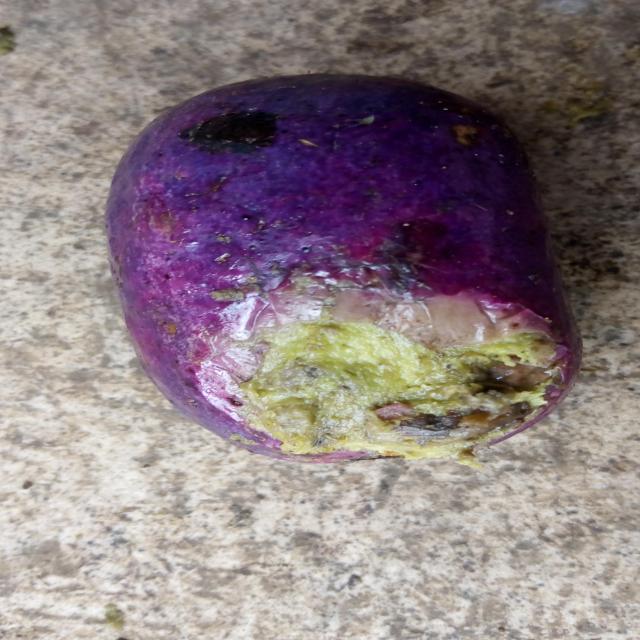
Plum grade: rotten